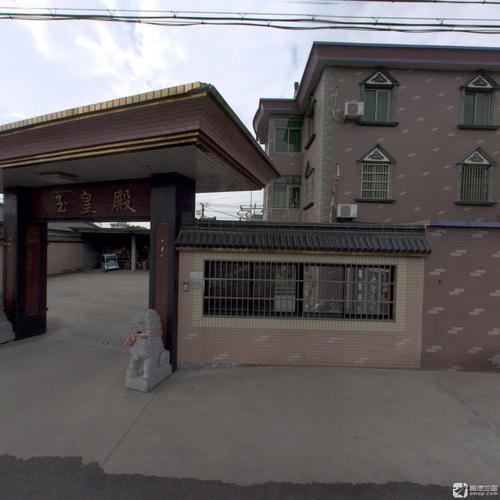
地标名称：玉皇殿
所在城市：杭州市·萧山区